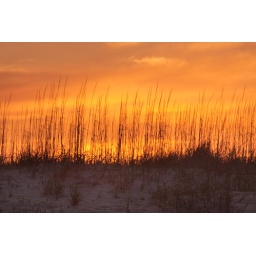
The shade of the dune contrasts with the silhouette of the sand dune grass against the colorful sunset sky near Hatteras, NC